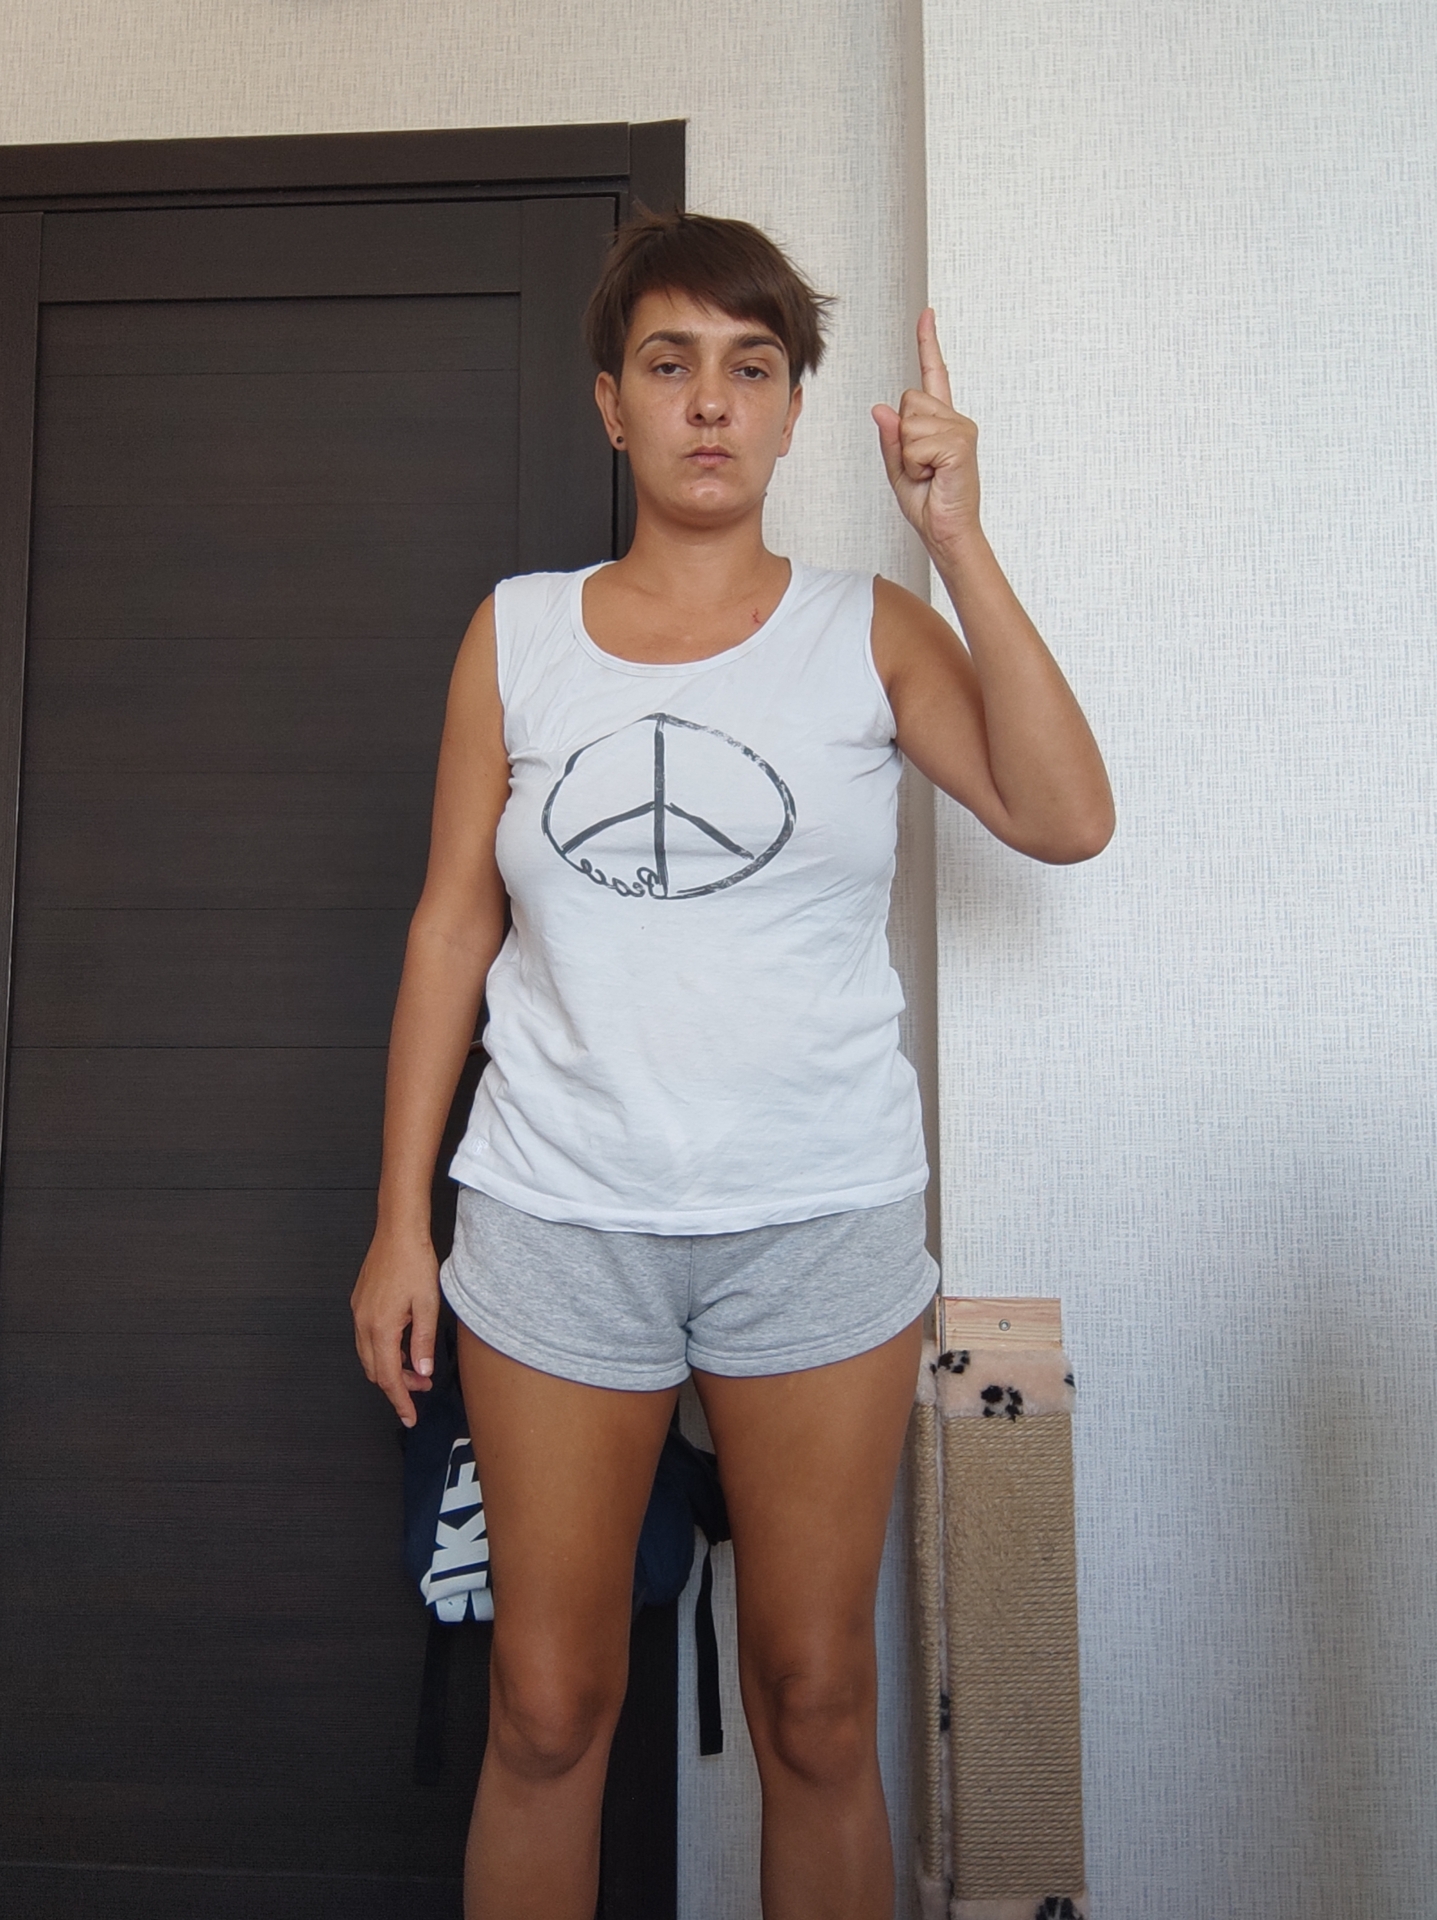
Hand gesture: one